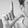
ASL letter: L